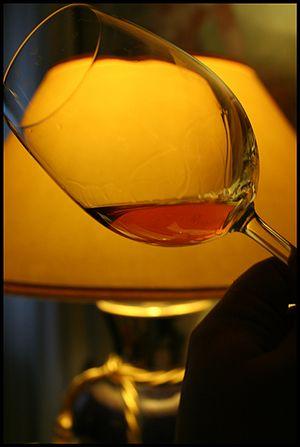
Le marsala est un vin à dénomination d'origine contrôlée produit dans la région de la ville italienne Marsala en Sicile. Vin muté en sec ou en vin de liqueur, le marsala tel qu'il est consommé aujourd'hui est issu d'une exposition au soleil similaire à celle utilisée pour le xérès en Espagne : les raisins sont récoltés en pleine maturité puis exposés au soleil pendant un ou deux jours pour concentrer le sucre.